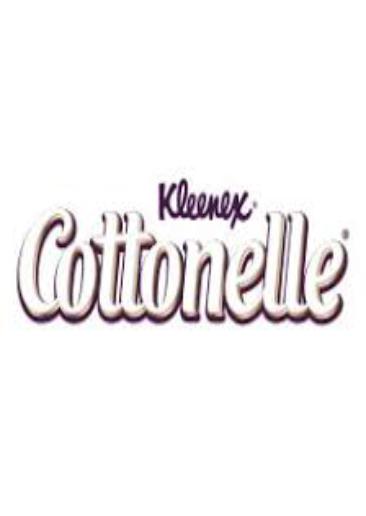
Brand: kleenex
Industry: Necessities